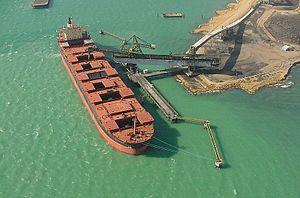
Le secteur de l'énergie en Colombie est dominé par le charbon, dont la production est exportée à 93,5 %, le pétrole, et le gaz naturel ; la Colombie était en 2017 le 8ᵉ producteur et le 4ᵉ exportateur mondial de charbon avec 6,8 % des exportations mondiales. Les combustibles fossiles représentaient 49 % des exportations colombiennes en 2016.